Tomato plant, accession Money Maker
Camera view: tilt-top (135 deg); turntable rotation: 180 degrees
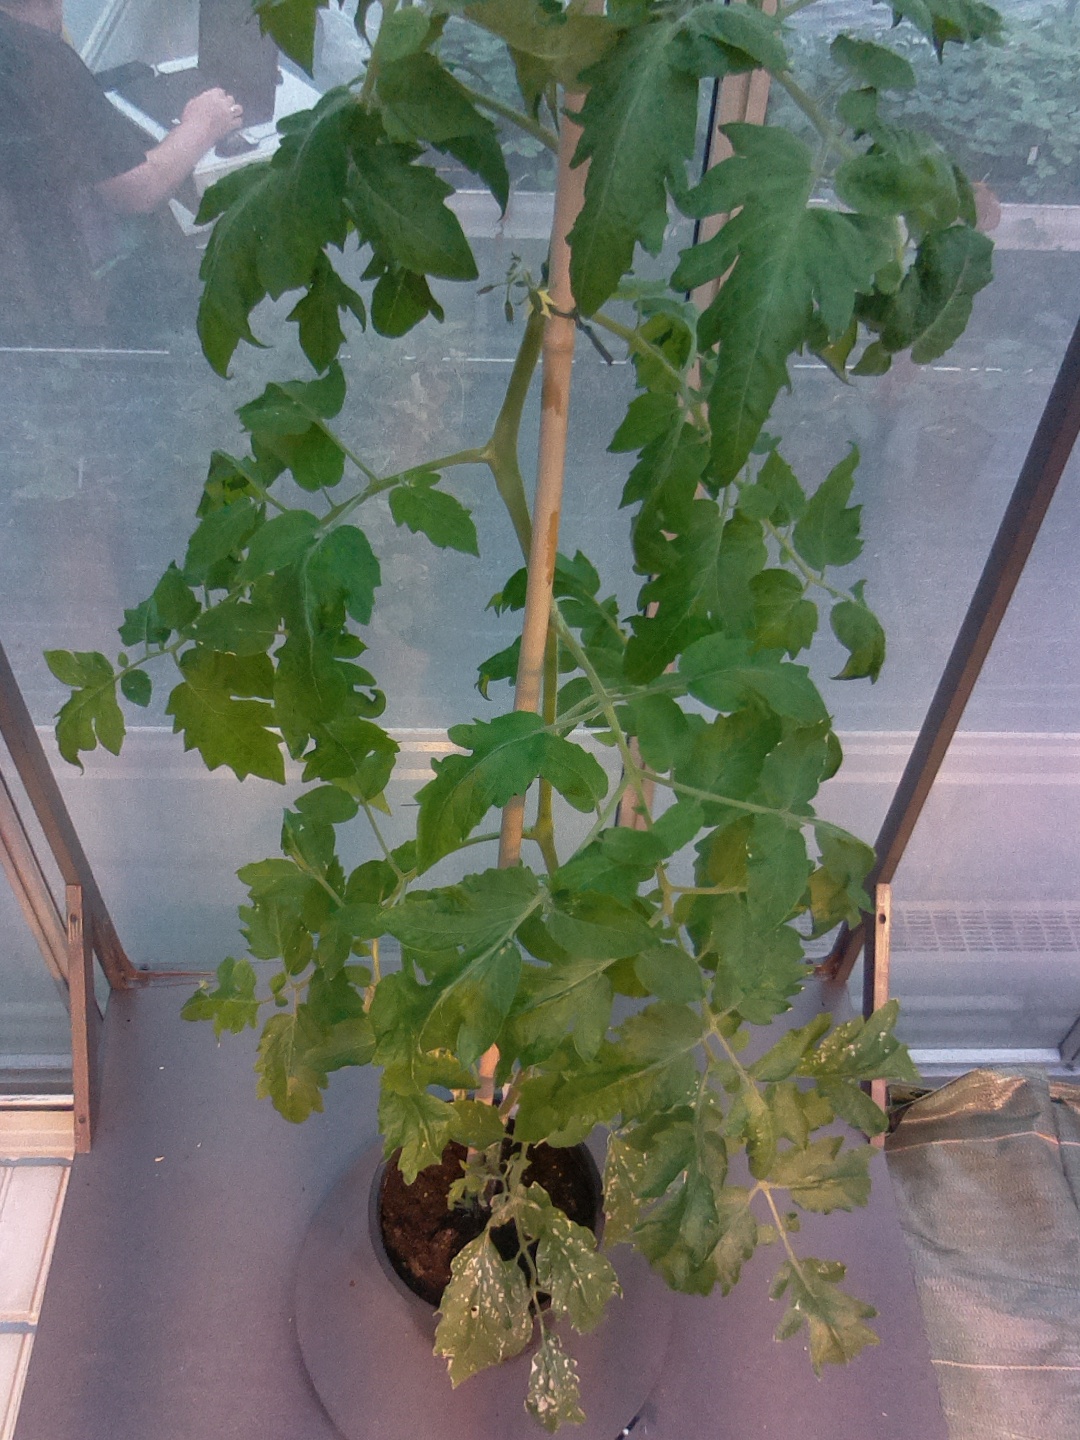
BBCH growth stage 60: First flowers open